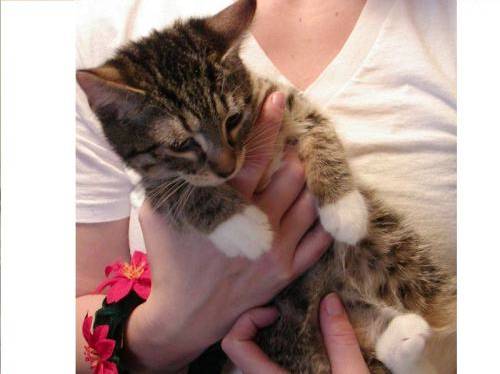
Label: cat